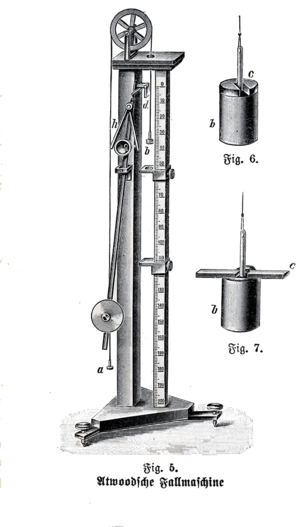
George Atwood né en 1746 à Londres et décédé à Westminster dans cette même ville le 11 juillet 1807, est un physicien anglais.